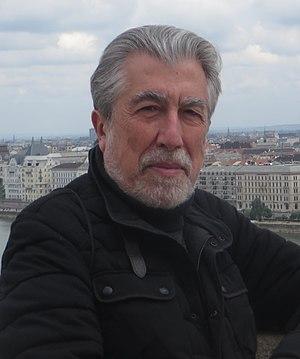
Jordi Sierra i Fabra, né à Barcelone le 26 juillet 1947, est un écrivain espagnol, d'expression catalane et espagnole. Il est à la fois auteur de littérature, notamment fantastique et pour la jeunesse, et chroniqueur musical. Auteur de plus de quatre cents titres, il a vendu plusieurs millions d'exemplaires en Espagne et en Amérique latine, est traduit dans vingt-cinq langues, et a reçu de très nombreux prix littéraires, dont en 2007 le prestigieux Prix national de littérature d'enfance et de jeunesse attribué par le ministère espagnol de la Culture.